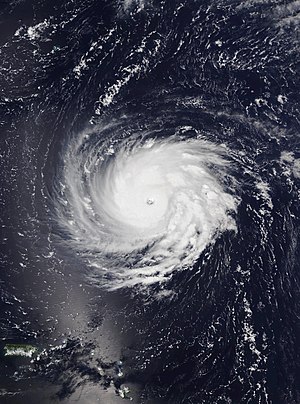
Orkanen Florence
Orkanen Florence den 10. september 2018